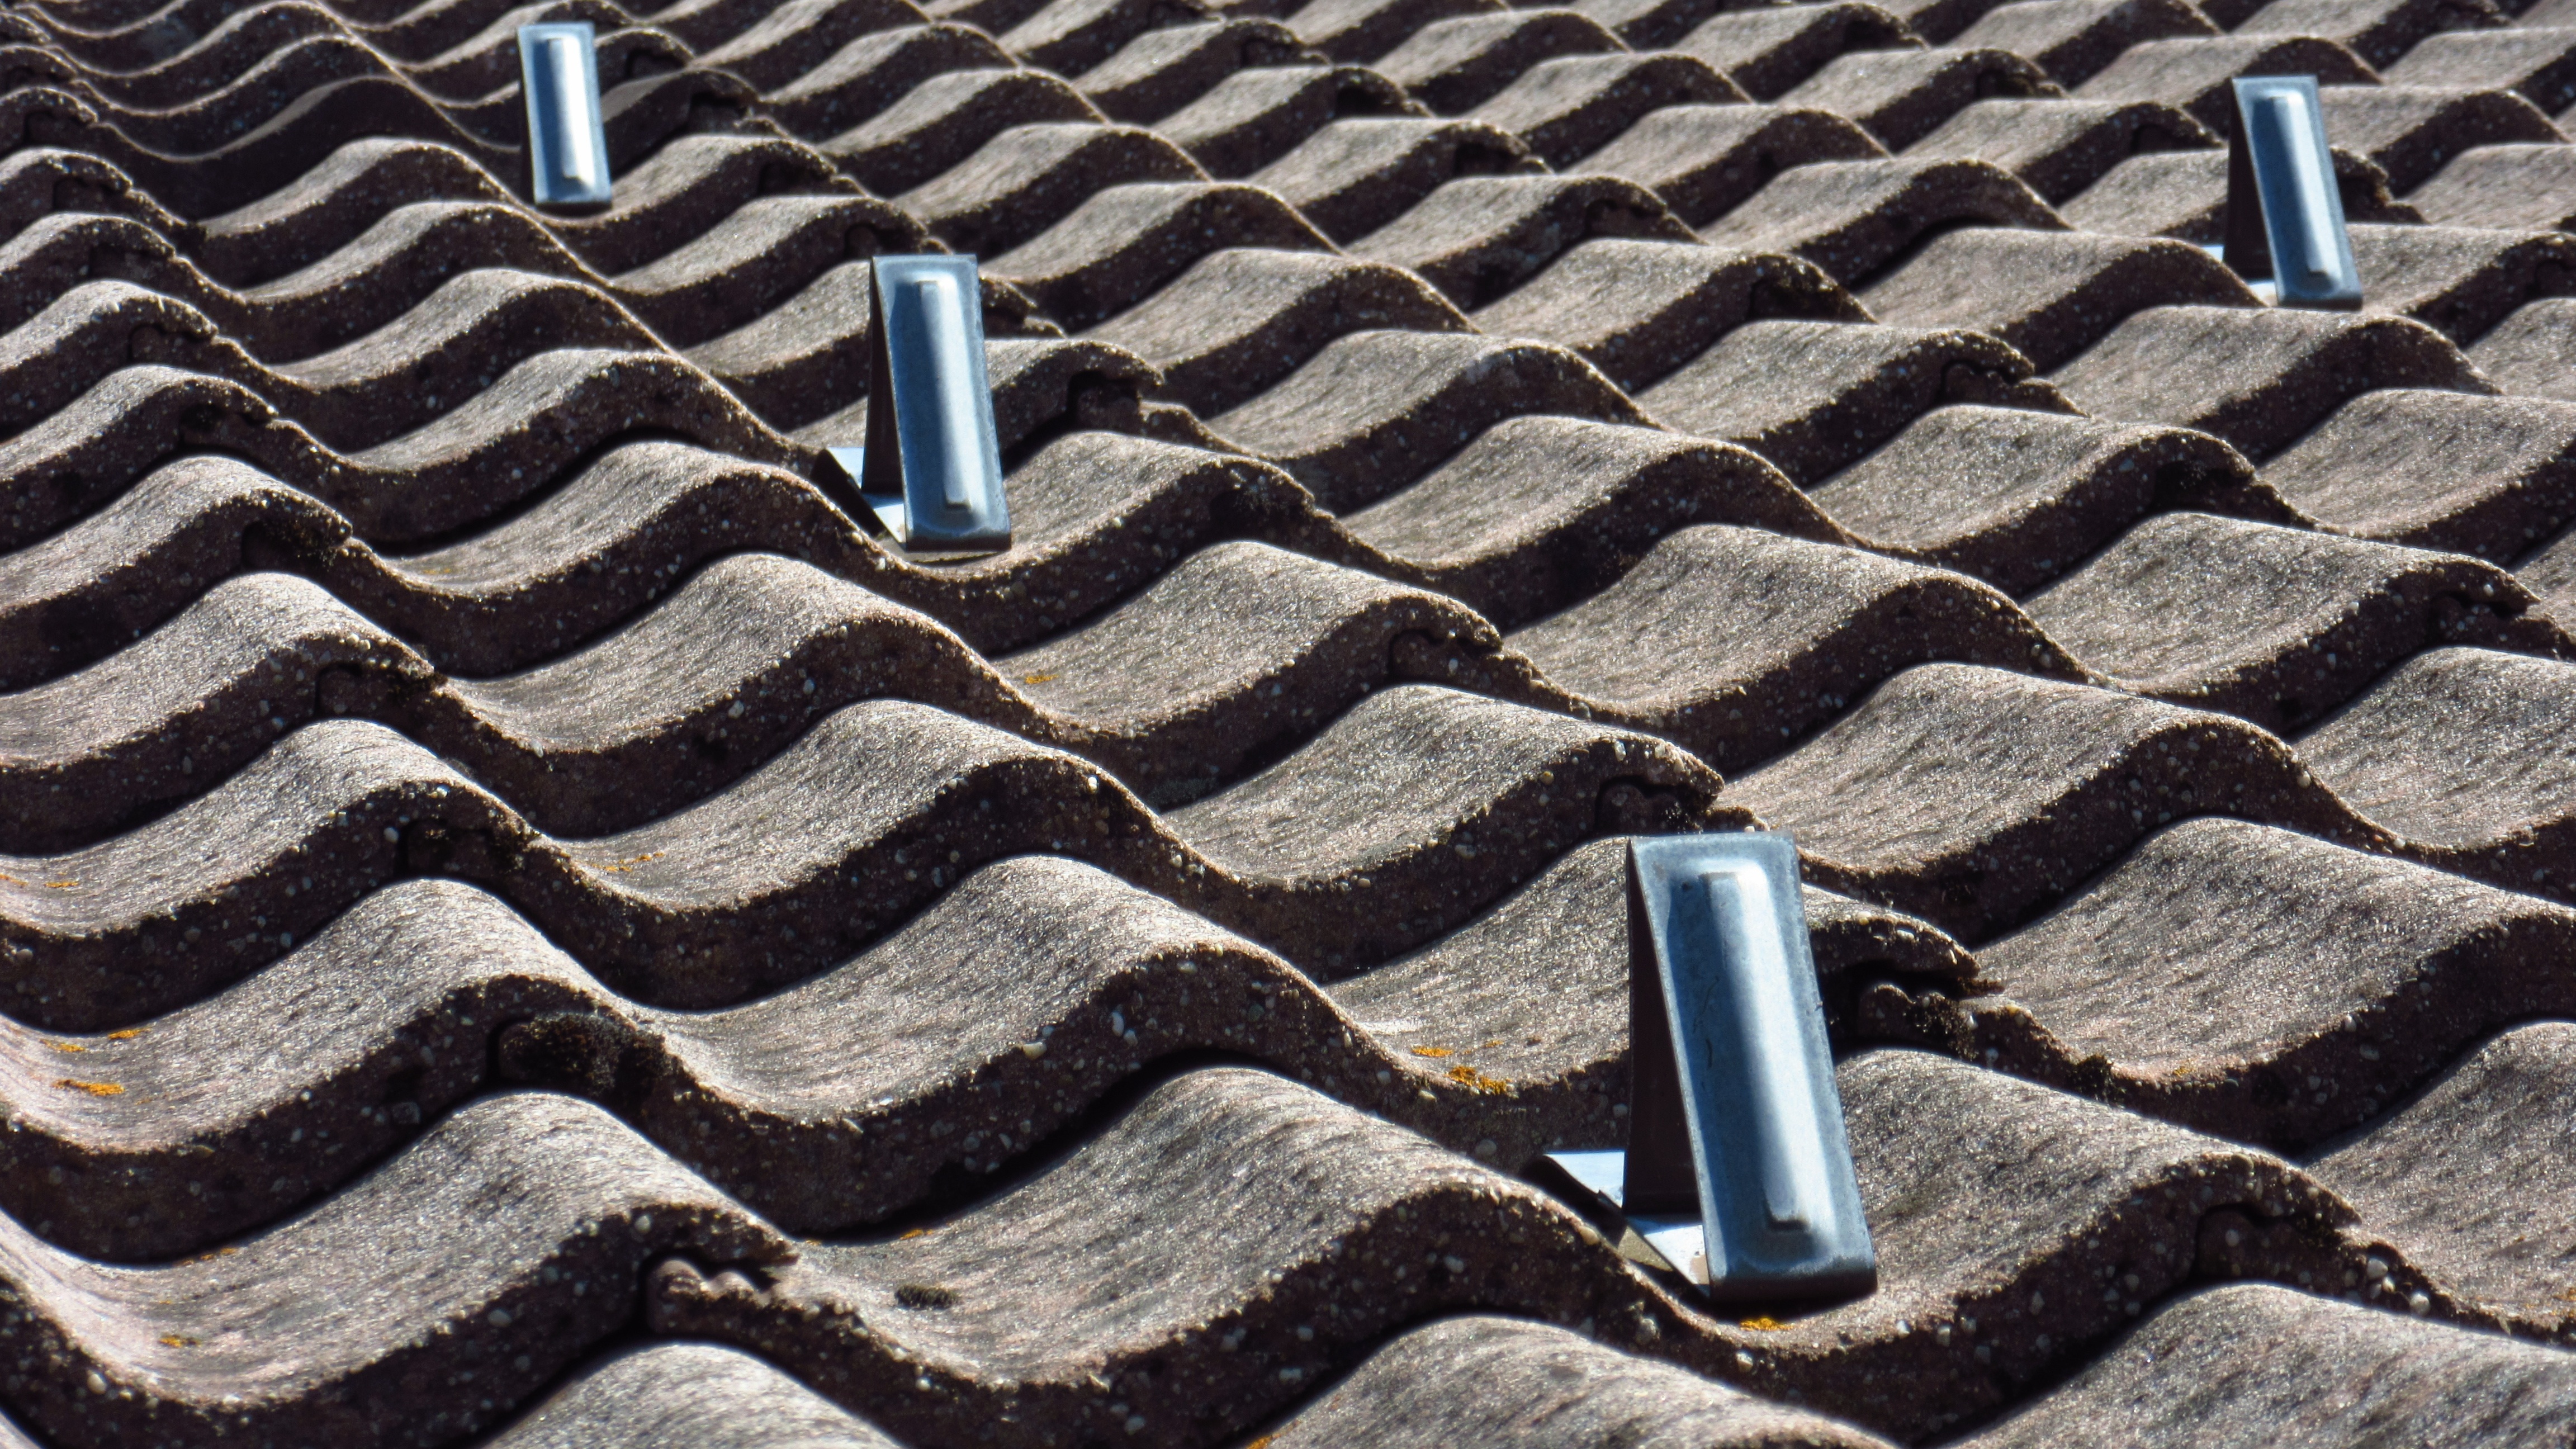
architecture, floor, roof, building, cobblestone, home, wall, asphalt, pattern, soil, tile, material, tire, concrete, background, tread, house roof, flooring, road surface, roof shingles, outdoor structure, automotive tire